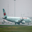
Label: airplane